Gay village

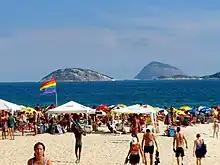
LGBT part of Ipanema Beach in Rio de Janeiro, Brazil

The gentrification of once rundown inner-city areas, coupled with the staging of pride parades in these areas, has resulted in the increased visibility of gay communities. Parades such as Sydney's Gay and Lesbian Mardi Gras and Manchester's Pride events attract significant investment and create tourist revenue, and cities have acknowledged that the acceptance of lesbian and gay culture has become a sign of urban "sophistication" and that gay-oriented events, such as pride parades and the Gay Games, are potentially lucrative events, attracting thousands of gay tourists and their dollars. The growing recognition of the economic value of the gay community is not only associated with their wealth but also with the role that lesbians and gay men have played (and continue to play) in urban revitalization.